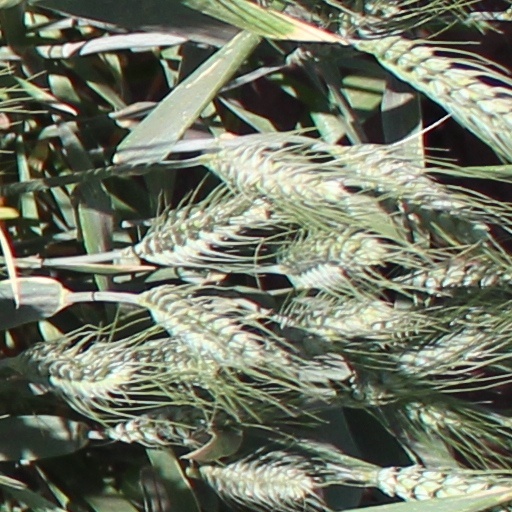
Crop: wheat